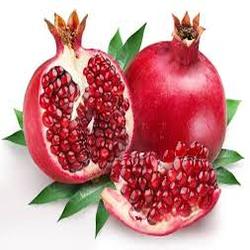
Label: Pomegranate